Yard (land)

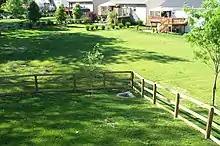
A subdivision "backyard" (American English)

A yard is an area of land immediately adjacent to one or more buildings. It may be either enclosed or open. The word may come from the same linguistic root as the word "garden" (Proto-Indo-European "gher" "to grasp, enclose") and has many of the same meanings.